MediEvil (2019 video game)

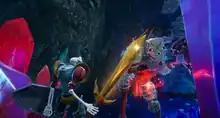
Sir Daniel Fortesque encountering a Rhinotaur in the "Crystal Caves" level. The optional "Dan Cam" camera viewpoint is being used.

"MediEvil" takes place across a series of levels selectable from a world map of Gallowmere. The game's playable character, Sir Daniel Fortesque, is able to utilize a variety of weapons ranging from close range weapons such as swords and clubs to long-range weapons such as throwing daggers and bows, many of which can be charged for a more powerful attack. When not possessing any weapons, Sir Daniel is able to use his arm for melee and ranged attacks. Sir Dan is also able to equip a shield alongside his weapons for defense, though they can only resist a limited amount of damage and do not protect Dan from certain types of damage, such as from long falls. As Sir Dan is hit by enemies, he will lose part of his health bar; If his entire health bar is depleted, the game will end. While Sir Dan does not recover health automatically between levels, he can utilize Life Bottles to automatically recover all of his health should it be completely depleted.